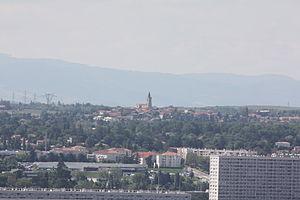
Photo prise depuis les toits de la Basilique Notre-Dame de Fourvière - centre ville de Dardilly.
Dardilly est une commune française située dans la métropole de Lyon, au sein du département du Rhône, en région Auvergne-Rhône-Alpes.